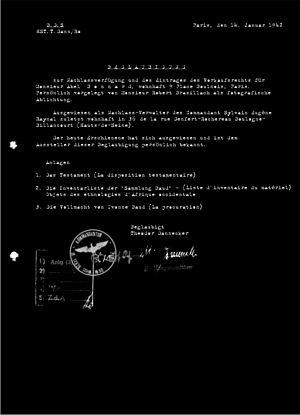
Abel Bonnard est un écrivain, homme politique et poète français né le 19 décembre 1883 à Poitiers et mort le 31 mai 1968 à Madrid.